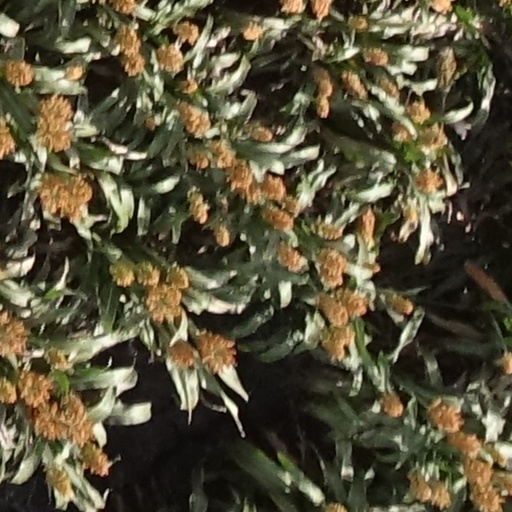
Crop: sorghum